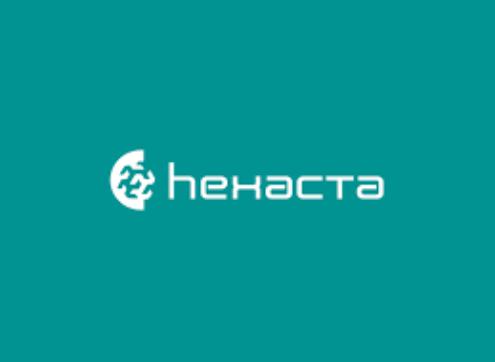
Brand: Hexacta
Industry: Others